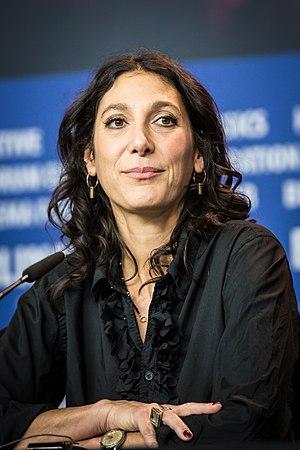
Emily Atef est une réalisatrice allemande, née le 6 mai 1973 à Berlin-Ouest, en Allemagne de l'Ouest.